Reason, Romanticism and Revolution

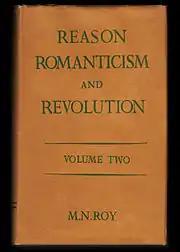
Dust jacket of the Indian first edition of Volume Two of Reason, Romanticism and Revolution, published posthumously in 1955

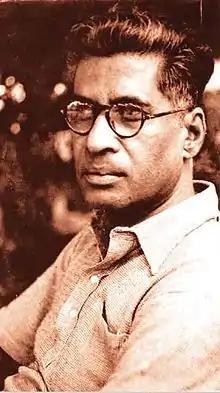
Philosopher and political activist M.N. Roy (1887–1954), author of "Reason, Romanticism and Revolution"

Reason, Romanticism and Revolution is the last major work by Indian humanist philosopher and political activist M. N. Roy. Deemed by some to be his "magnum opus," the book was published in two volumes, with the final manuscript readied for the press in the spring of 1952.